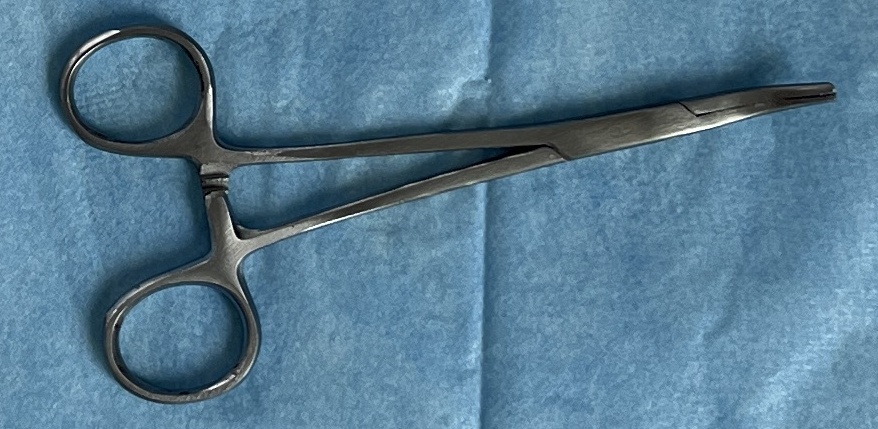
Hinged instrument state: closed